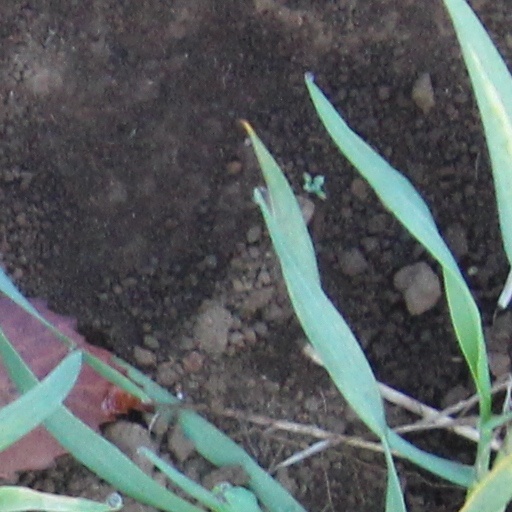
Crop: wheat